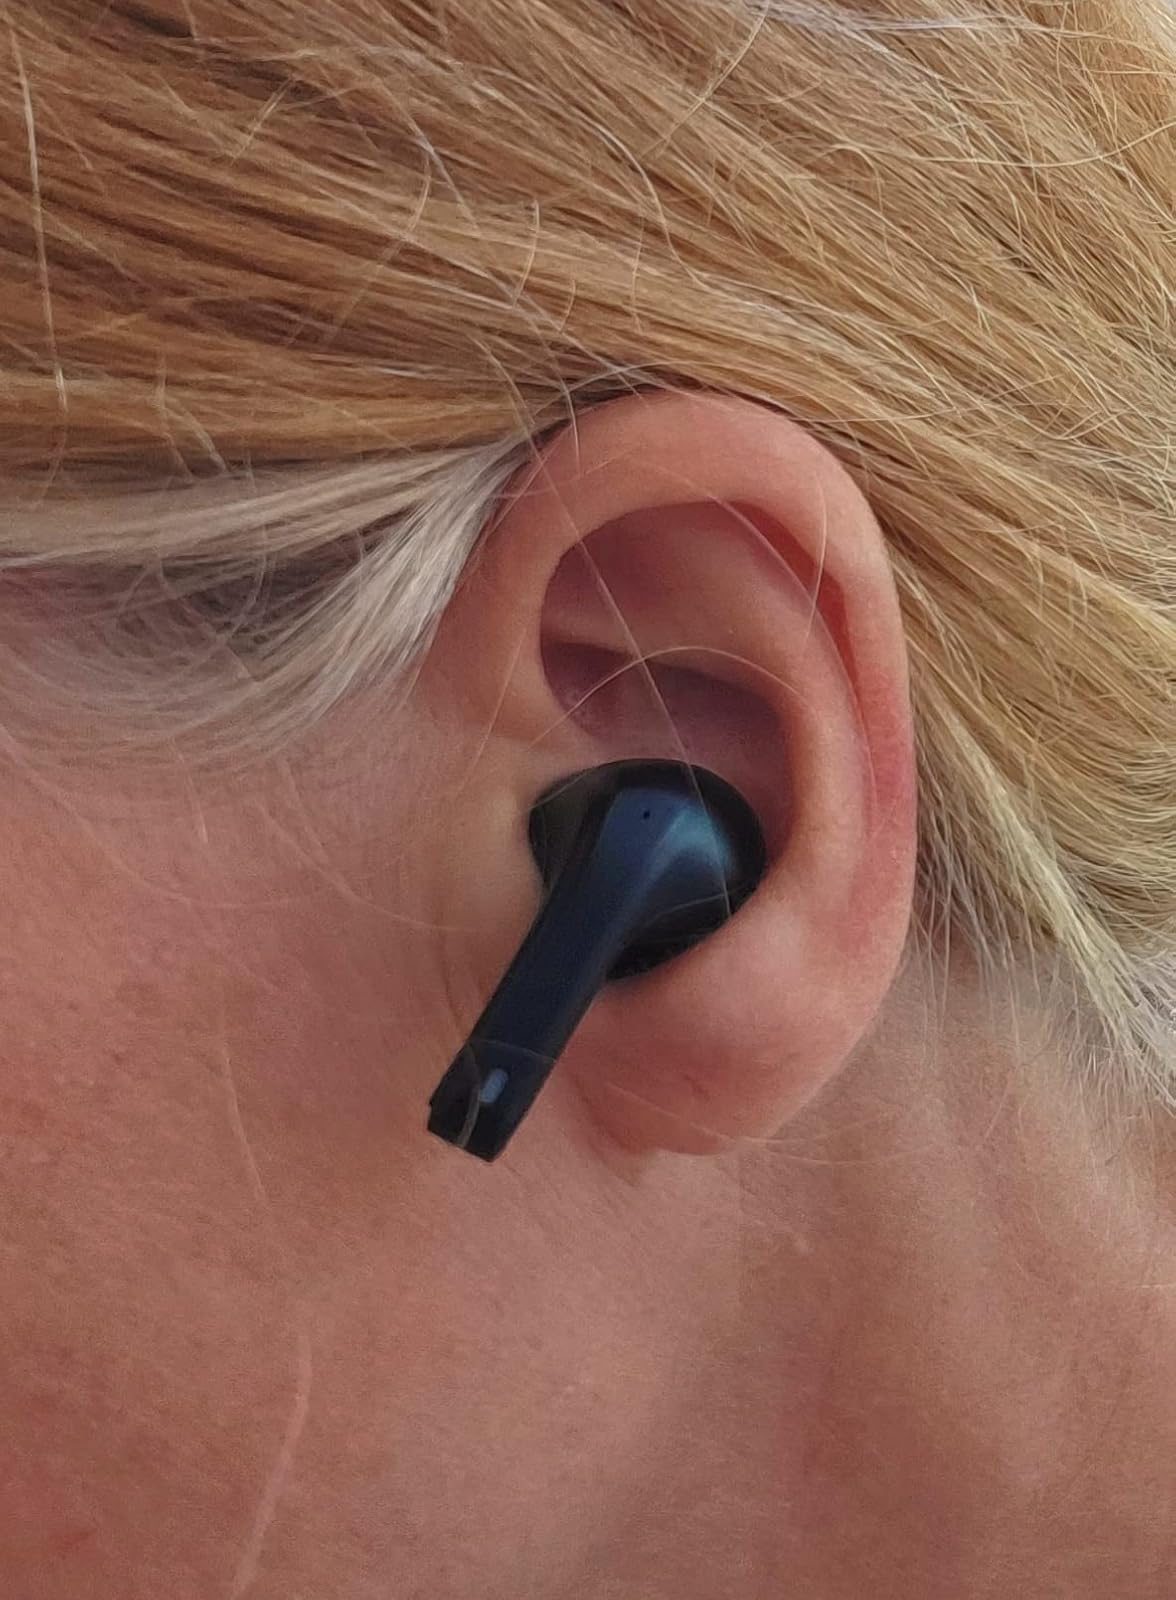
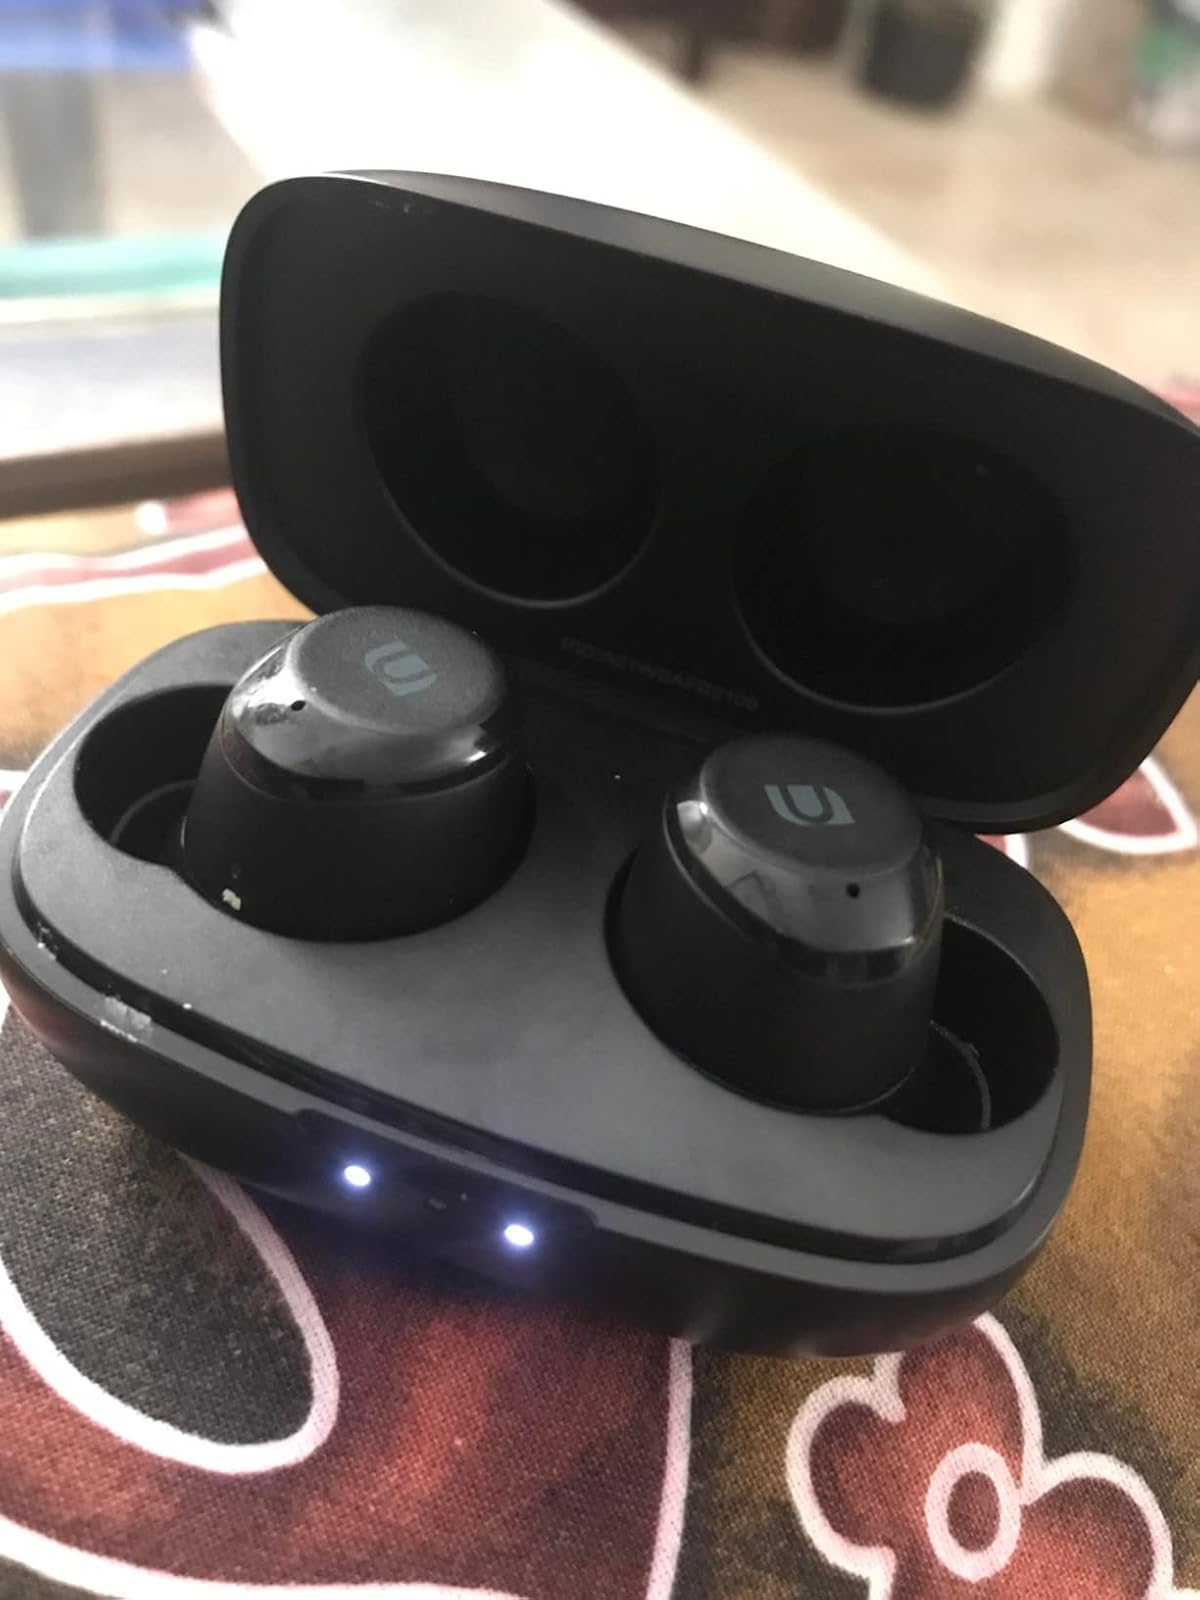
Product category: earbuds
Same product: no